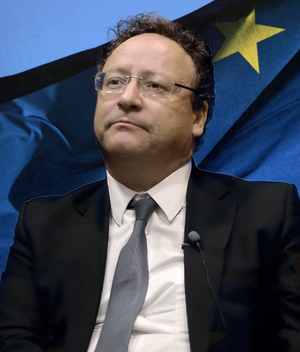
Les élections européennes de 2014 ont lieu entre le 22 et le 25 mai selon les pays, et le dimanche 25 mai 2014 au Portugal. Ces élections sont les premières depuis l'entrée en vigueur du Traité de Lisbonne qui renforce les pouvoirs du Parlement européen et modifie la répartition des sièges entre les différents États-membres. Ainsi, les Portugais n'élisent pas 22 députés européens comme en 2009, mais seulement 21.
Francisco José Pereira de Assis Miranda, né le 8 janvier 1965 à Amarante, est un homme politique portugais membre du Parti socialiste.